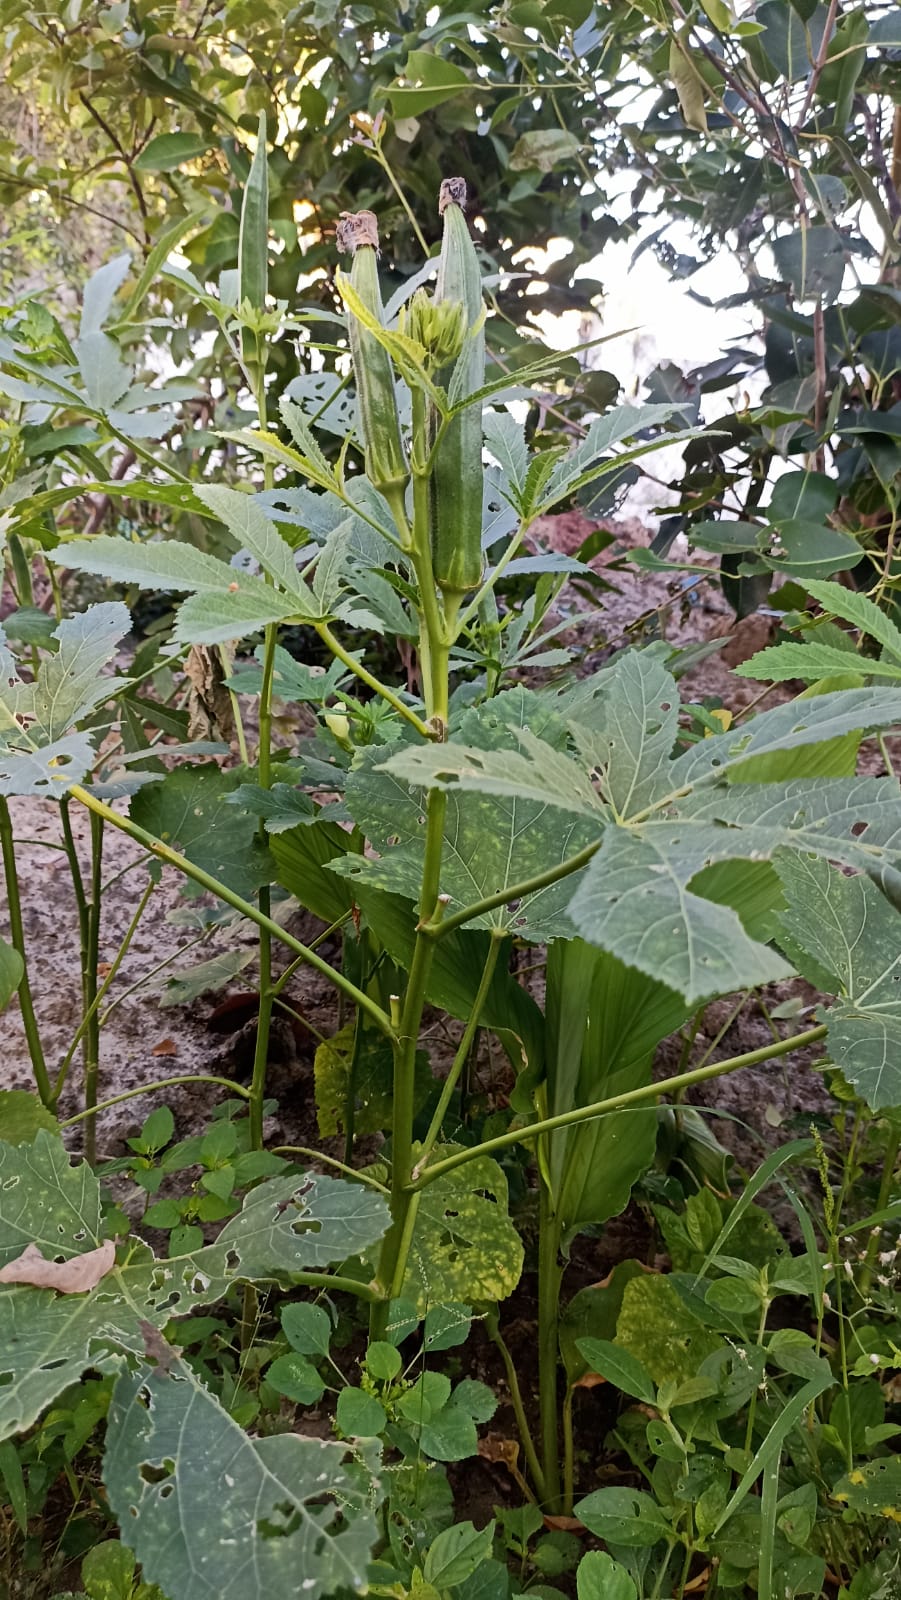
Label: Over-mature